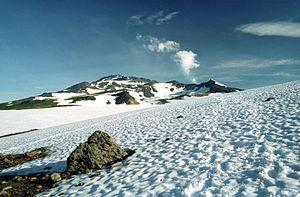
Le Moutnovski, en russe Мутновский ou Moutnovskaïa Sopka, Мутновская сопка, est un volcan de Russie situé dans la péninsule du Kamtchatka.